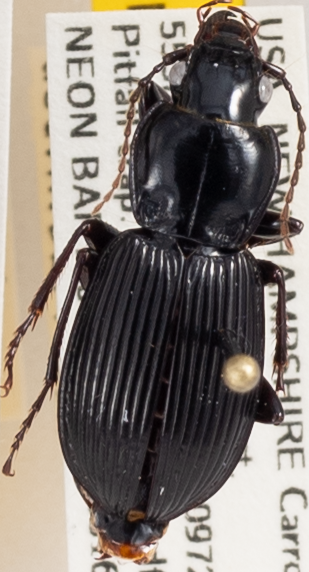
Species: Pterostichus coracinus
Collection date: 2021-06-16
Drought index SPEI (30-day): -2.09
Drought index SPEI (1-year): -1.13
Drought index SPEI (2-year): -0.8